Liberty University

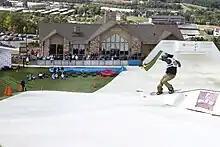
Top of the Snowflex synthetic ski slope overlooking Liberty Mountain Snowflex Centre

Liberty's athletic teams compete in Division I of the NCAA and are collectively known as the Liberty Flames. Liberty is a member of the Conference USA for 17 of its 20 varsity sports. Women's swimming competes in the Coastal Collegiate Sports Association, and women's field hockey competes in the Big East Conference. The field hockey team had belonged to the Northern Pacific Field Hockey Conference before that league's demise after the 2014 season. It competed as an independent in the 2015 season, then join the Big East Conference for the 2016 season. Starting in 2018, the football team began competing in the FBS as an independent. In 2020, Liberty entered the rankings in the AP Poll at 25 for the first time in program history. They finished the season being ranked 17 in the AP Poll and 18 in the Coaches Poll of top football teams in the country.